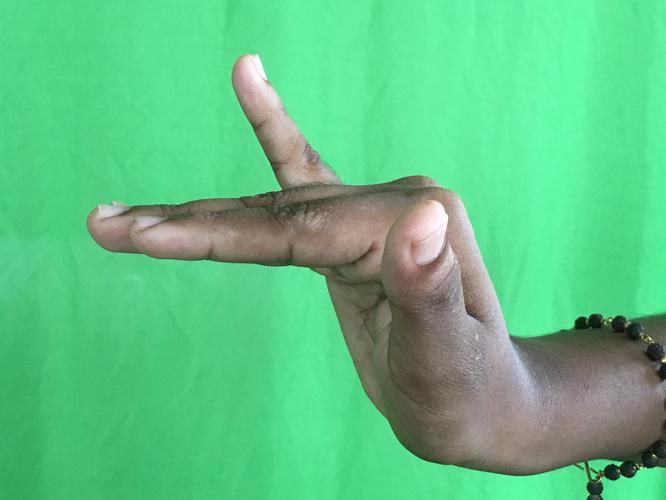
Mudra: Mrigasirsha
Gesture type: single_hand